A Warning to the Curious and Other Ghost Stories

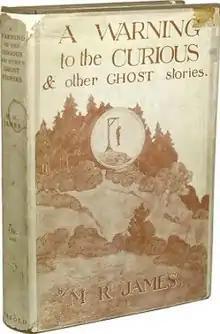
First edition

A Warning to the Curious and Other Ghost Stories is the title of M. R. James' fourth and final collection of ghost stories, published in 1925.